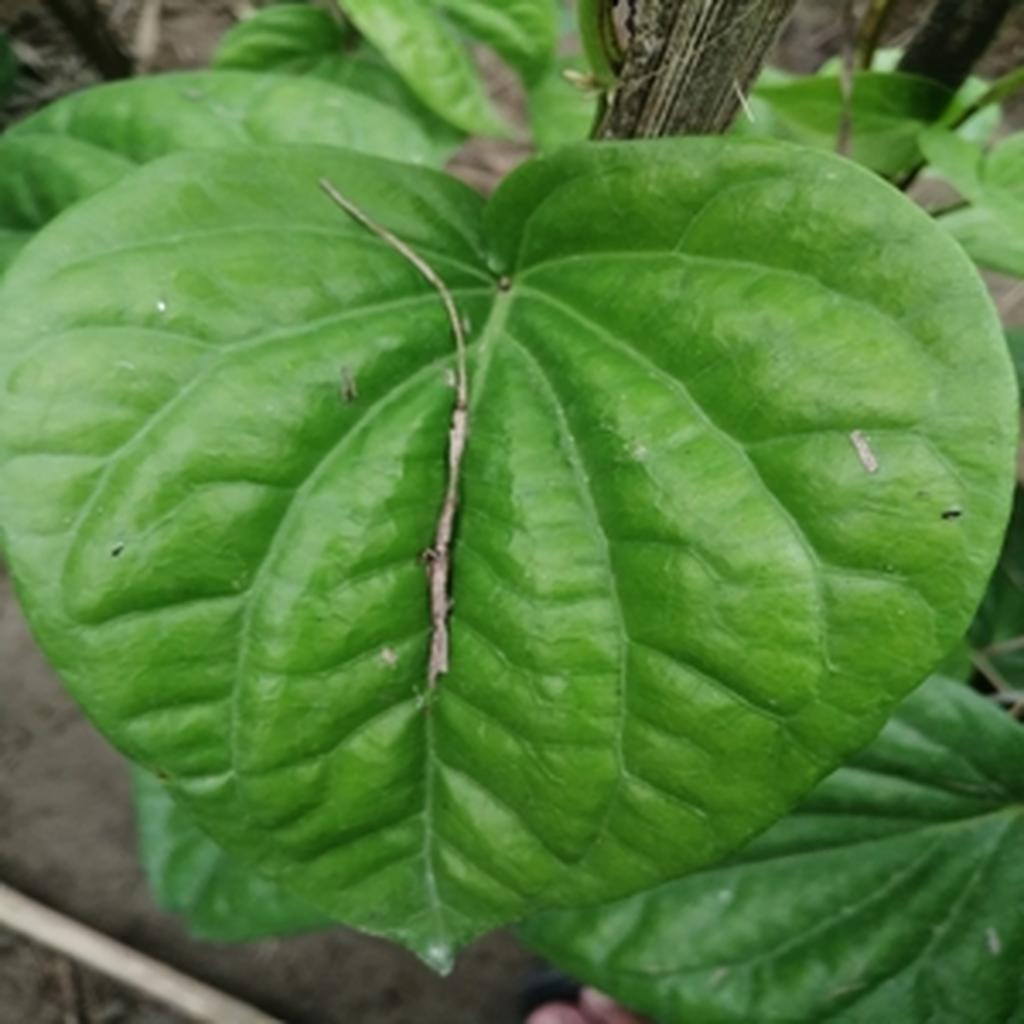
Label: Healthy_Leaf